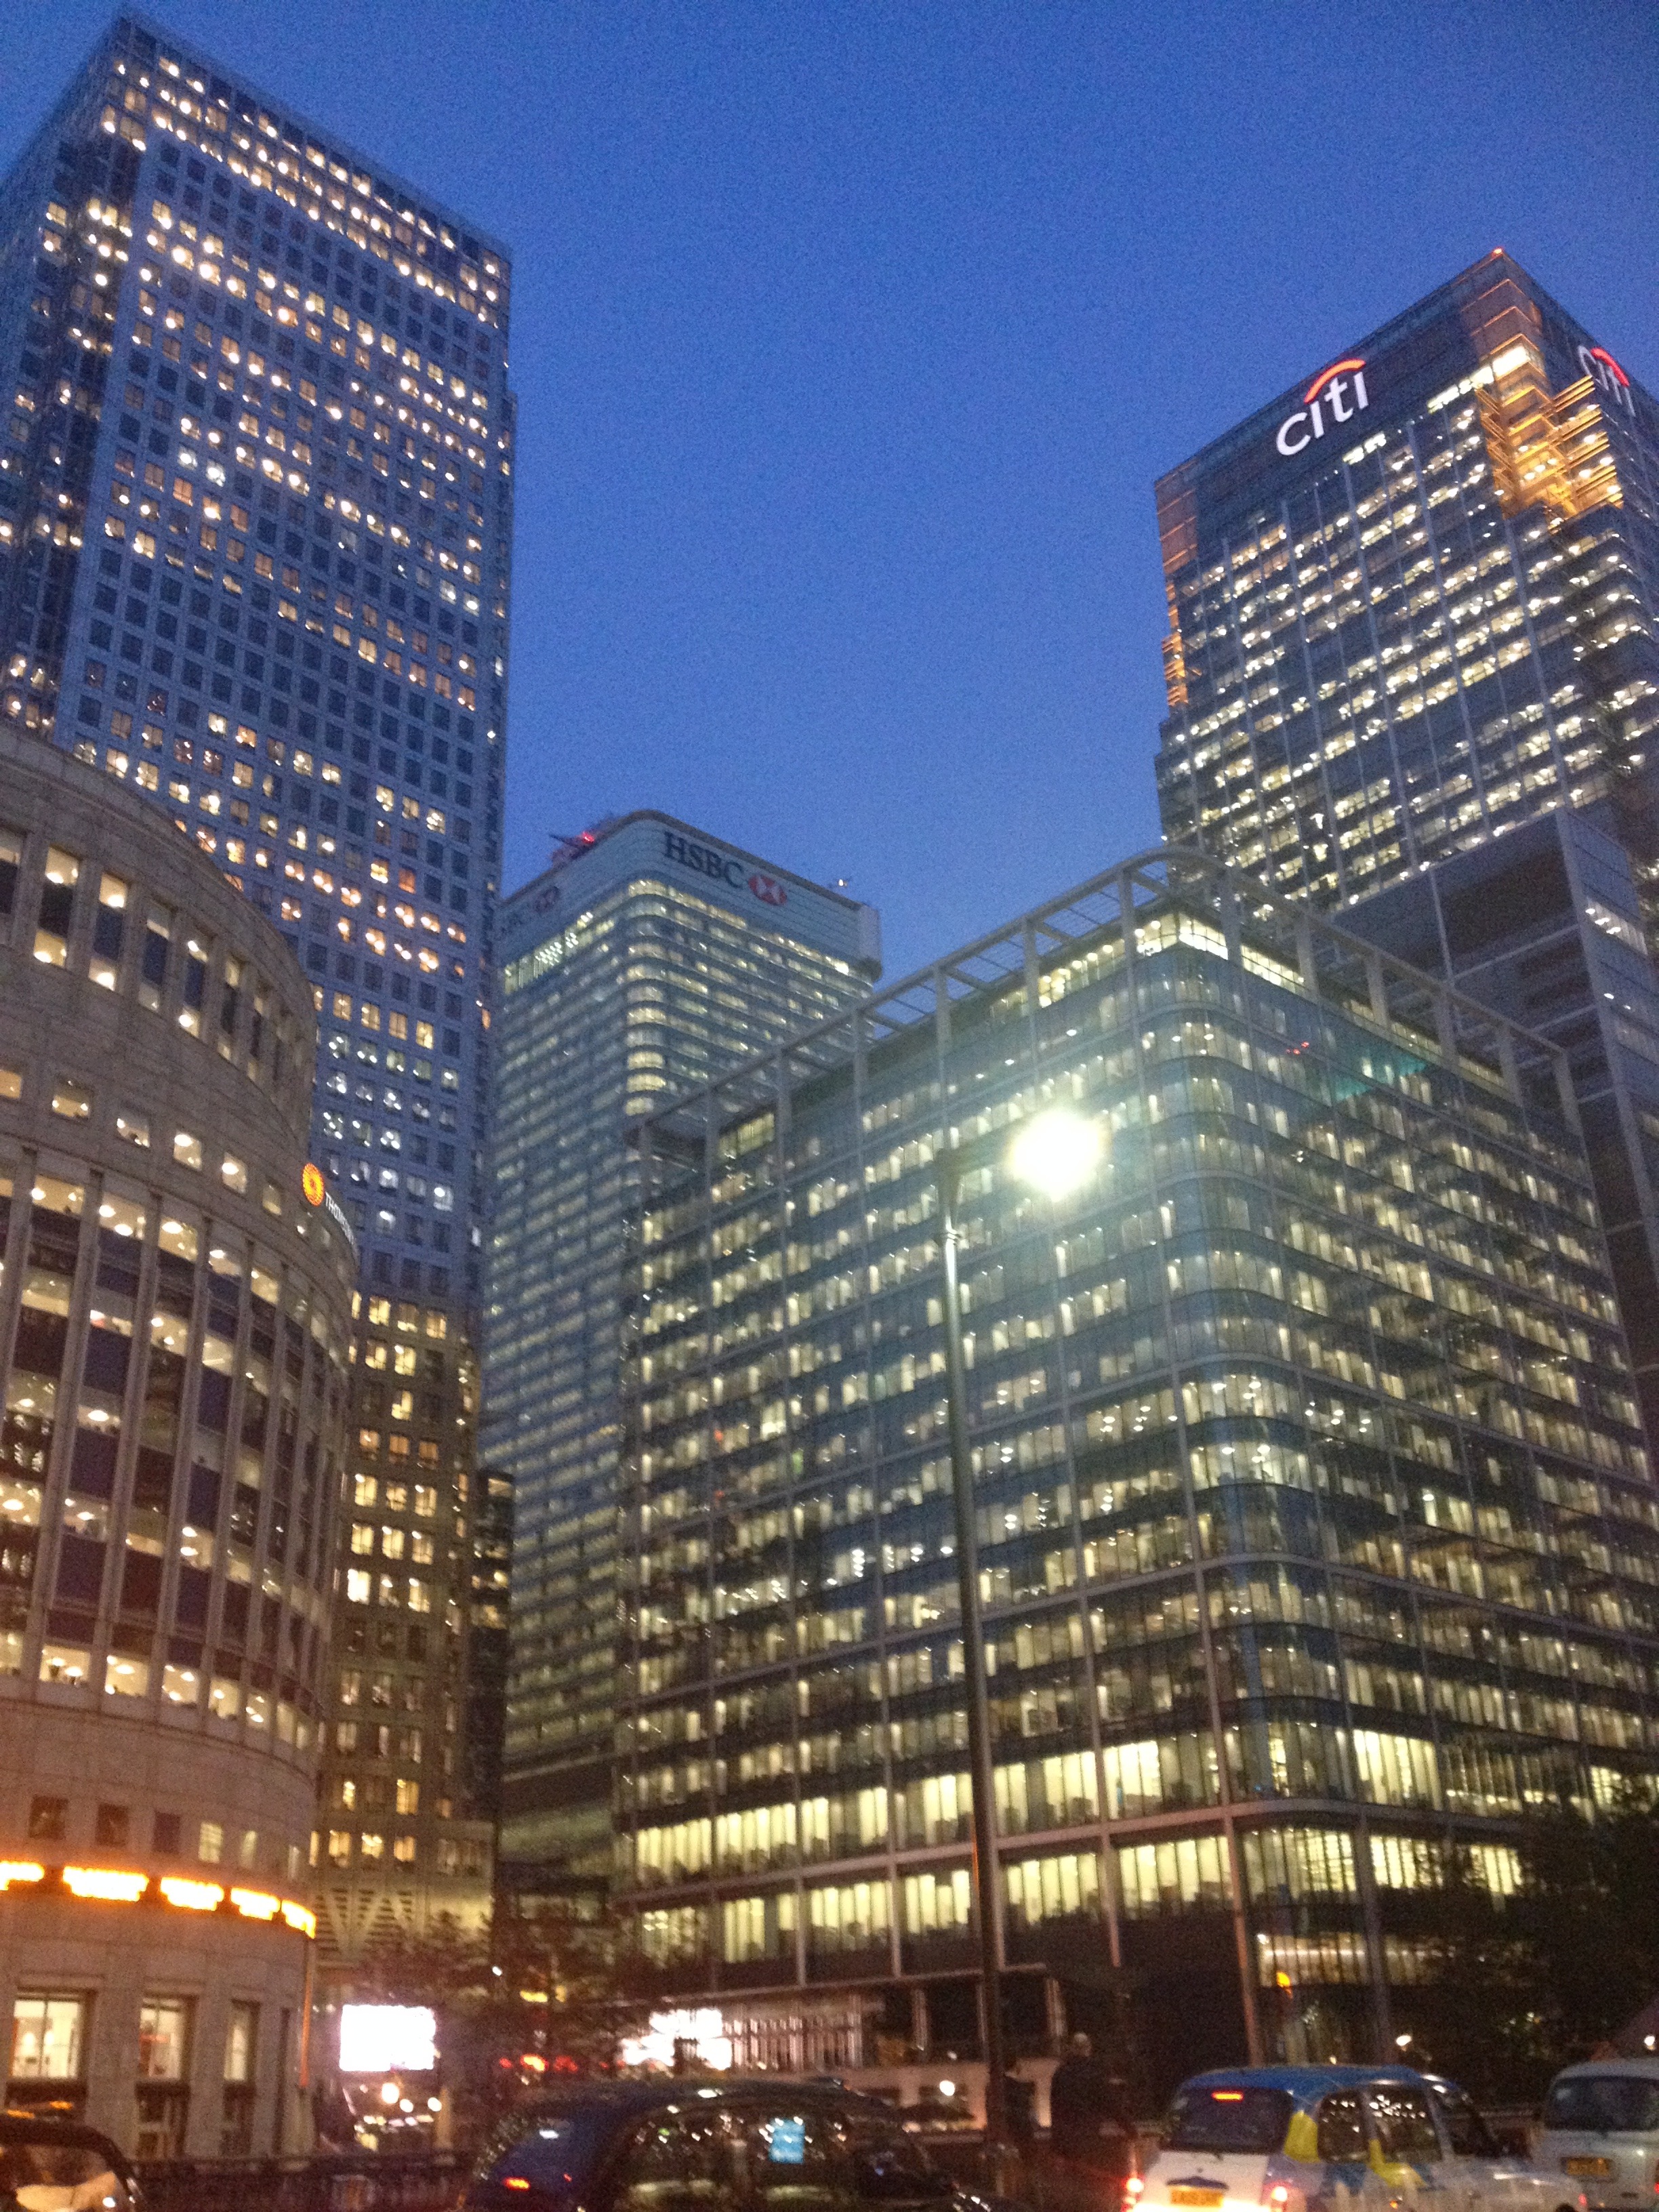
architecture, skyline, night, building, city, skyscraper, cityscape, downtown, evening, office, landmark, modern, tower block, england, london, district, lights, buildings, banking, wharf, financial, metropolis, condominium, neighbourhood, finance, canary, canary wharf, urban area, residential area, human settlement, metropolitan area